Dubhghall mac Ruaidhrí

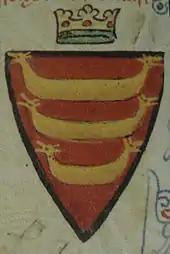
Coat of arms of Hákon Hákonarson as depicted on folio 216v of Cambridge Corpus Christi College Parker Library 16II ("Chronica Majora").

Although 1247 was also the year of Hákon's royal coronation, and it is possible that the arrival of the Clann Somhairle dynasts was a result of the reimposition of Norwegian overlordship in the Isles, another reason for their arrival may relate to the death of a certain Mac Somhairle, an apparent member of Clann Somhairle, slain whilst resisting an English invasion of Tír Chonaill in 1247. Merely a year before, Haraldr seems to have submitted to Henry III, King of England, and it is possible that Hákon had consequently recognised Mac Somhairle's kingship in the Isles in retaliation to Haraldr's acceptance of English overtures. If so, Dubhghall and Eóghan may have both sought to succeed their kinsman in the Isles. In fact, Dubhghall's father may well be identical to Mac Somhairle. Certainly, Dubhghall's presence in Norway suggests that Ruaidhrí was indeed dead by this date.